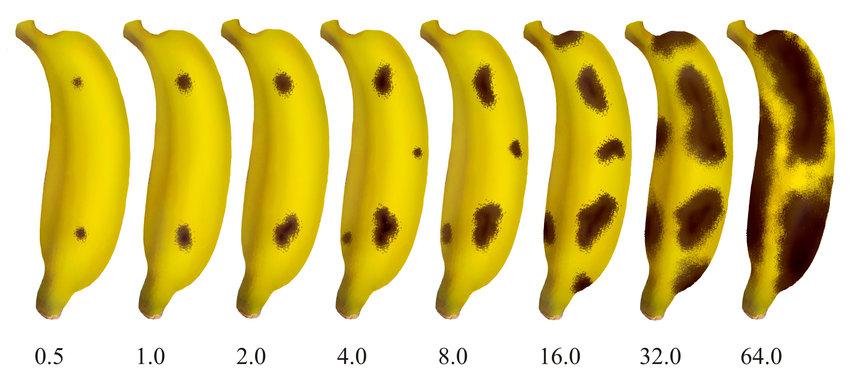
Plant: Banana
Disease: banana anthracnose